Westhampton Beach, New York

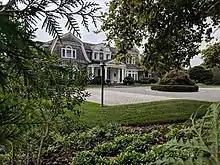
Westhampton Beach Shingle-Style Home.

Westhampton Beach Village was incorporated in 1928. In 1938, almost all summer homes on its barrier beach were obliterated by a hurricane resulting in twenty-nine local deaths.